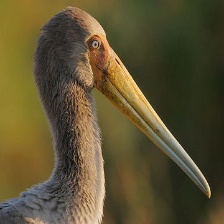
Species: LESSER ADJUTANT
Scientific name: LEPTOPTILOS JAVANICUS
ImageNet parent category: white_stork